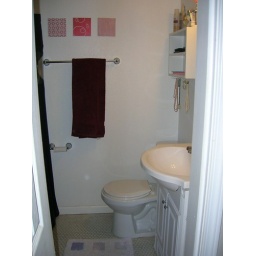
standing at the door you see the toilet, sink, storage on right and a towel rack in front